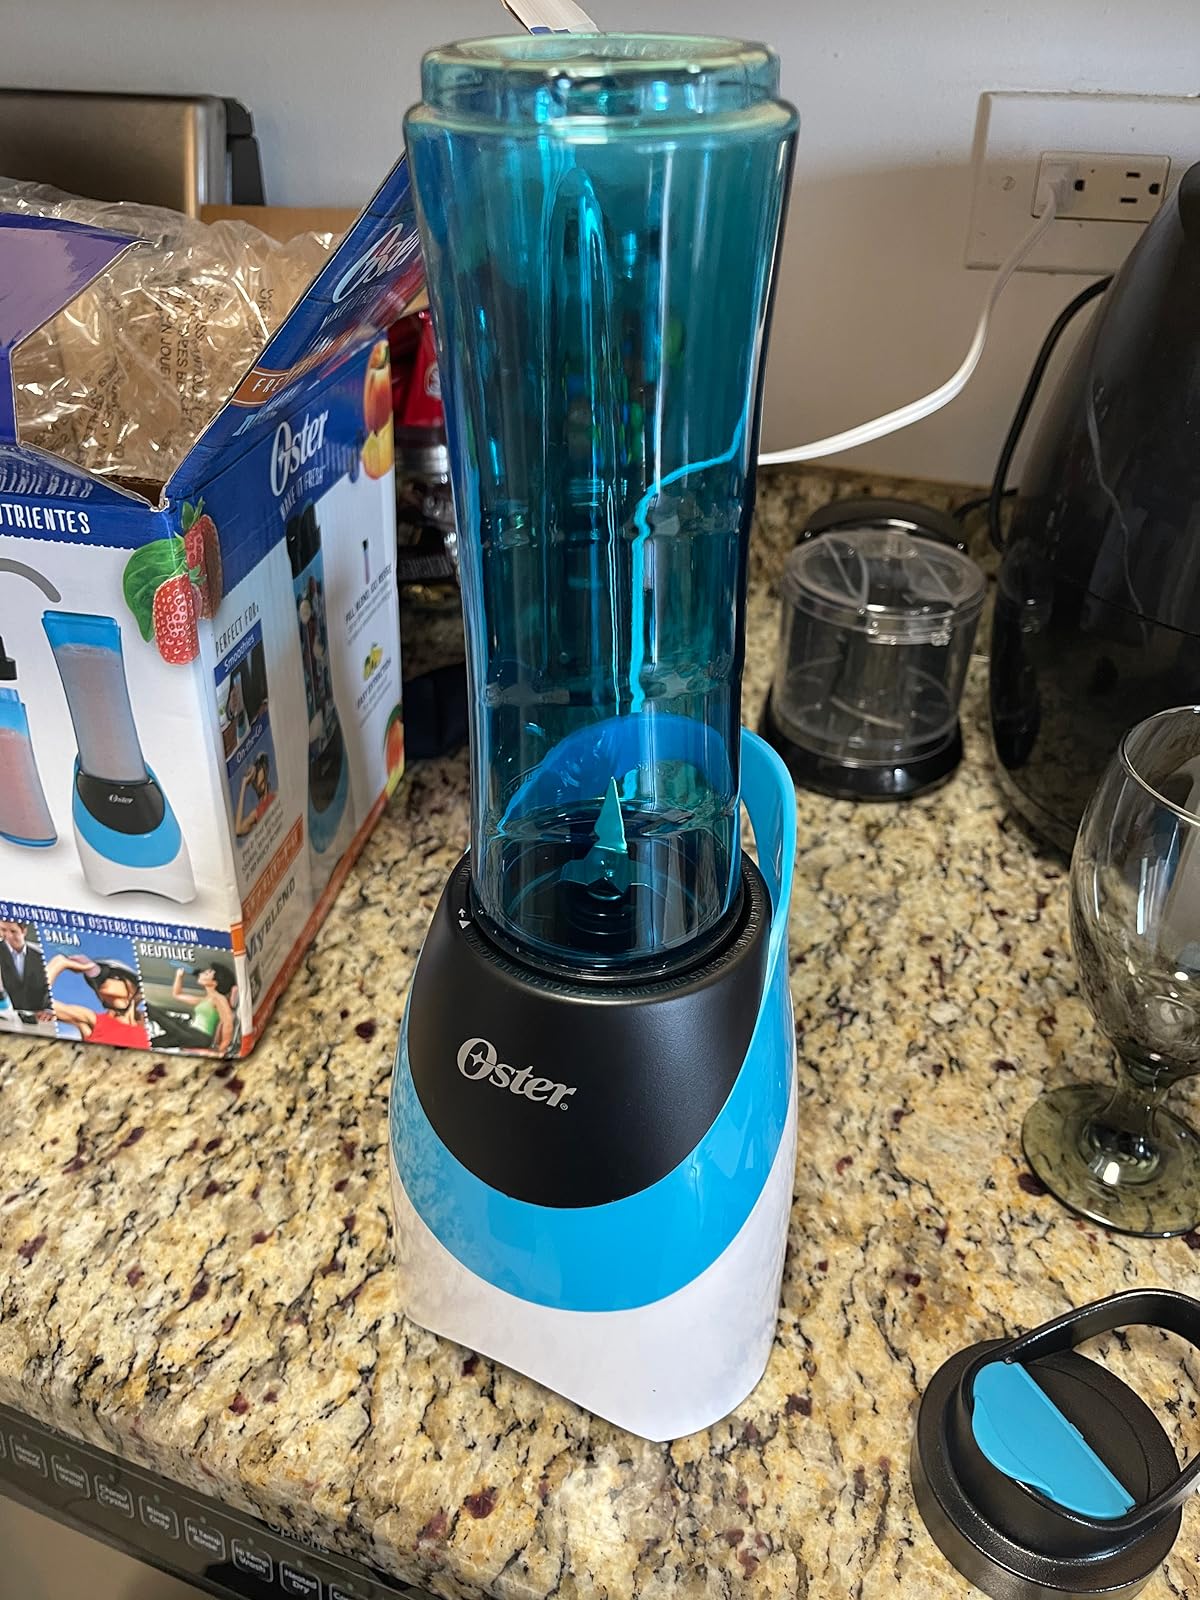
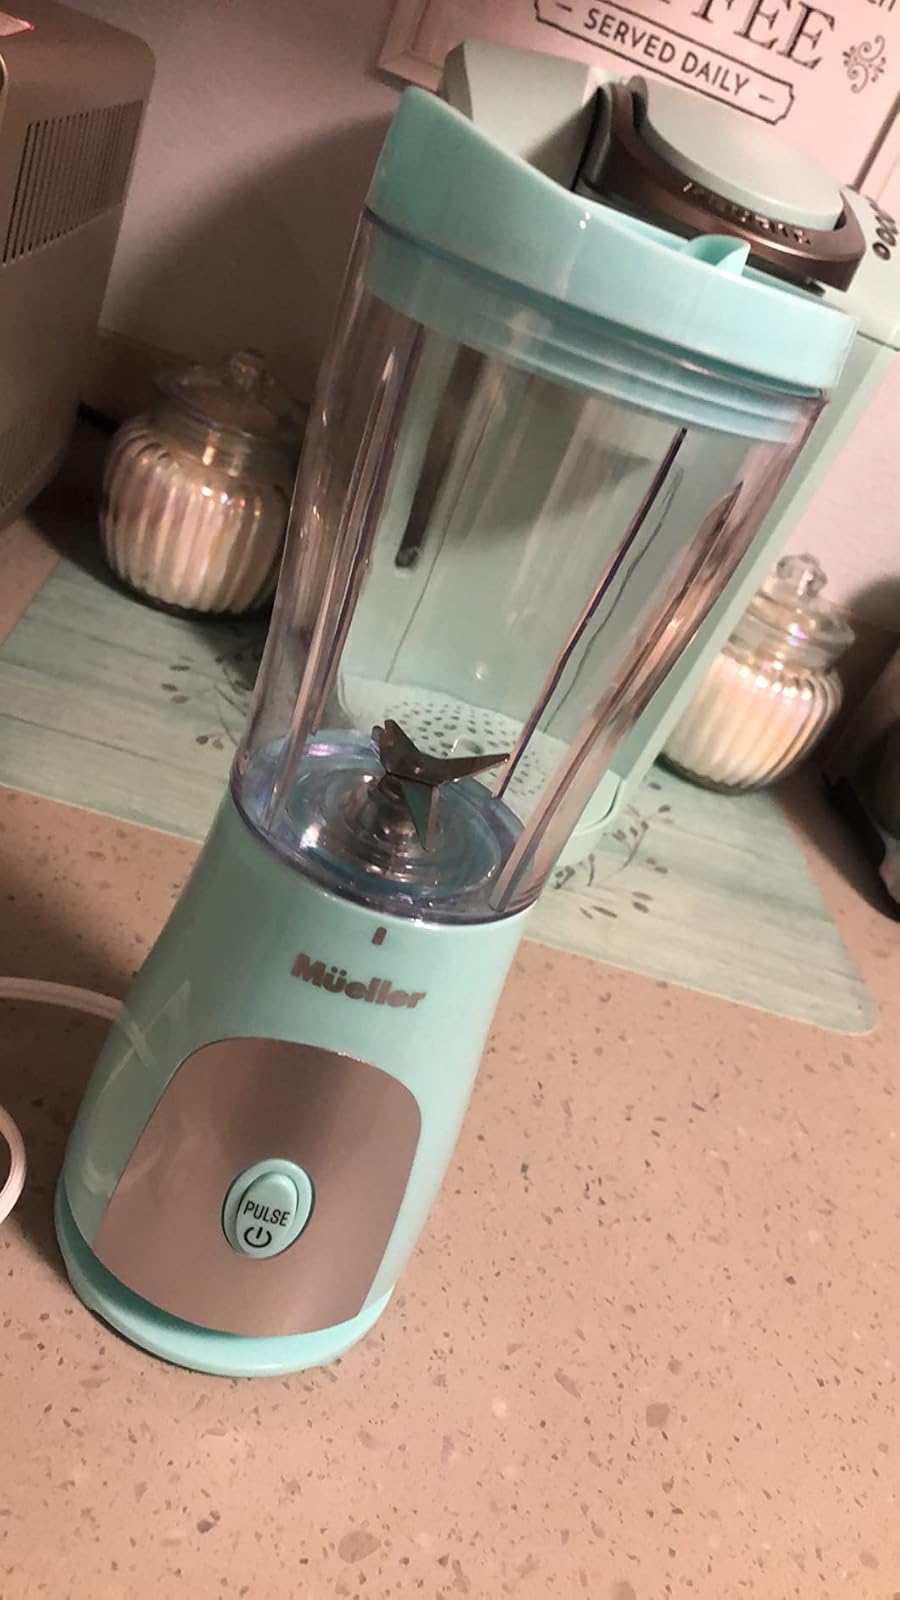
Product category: items_blender
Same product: no